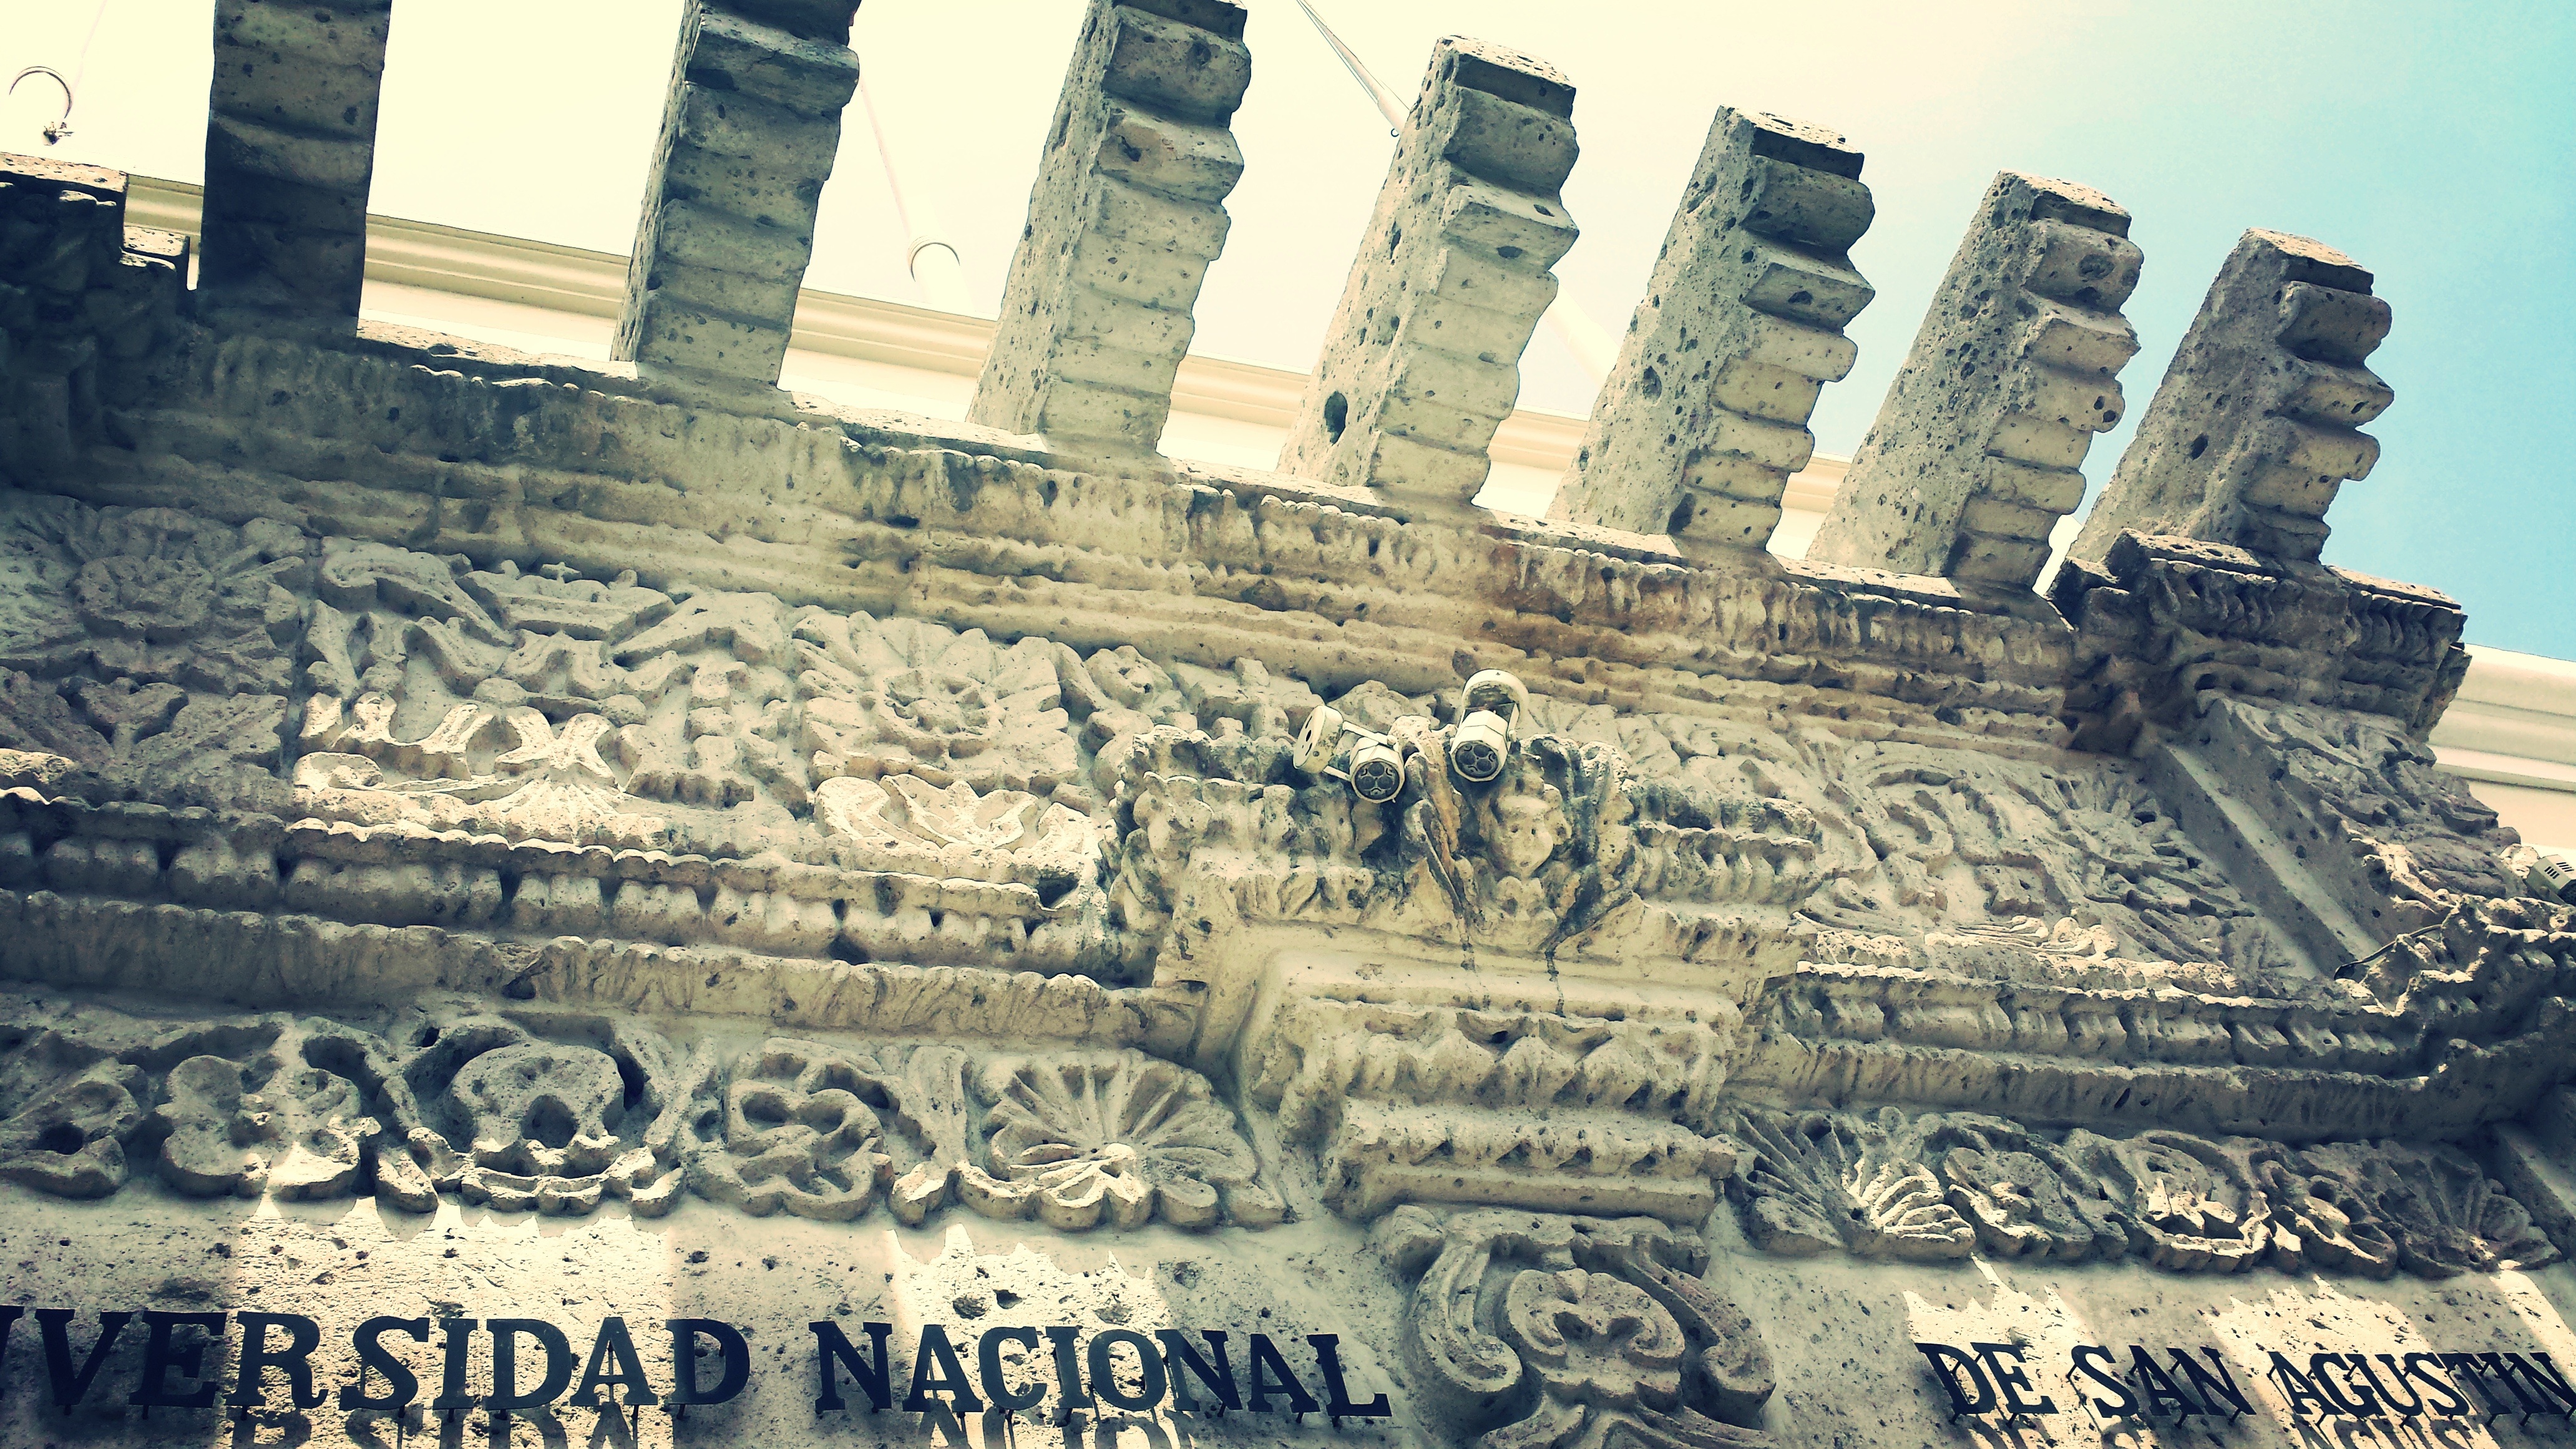
architecture, street, building, old, urban, construction, landmark, gothic, peru, temple, culture, south america, carving, metropolis, arequipa, ancient history